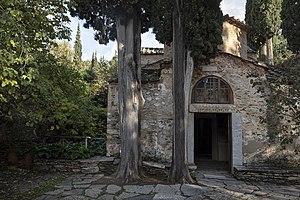
Monastère de Kaisiriani, entrée de l'église.
Le Monastère de Kaisariani est un monastère orthodoxe de rite byzantin bâti sur le flanc nord du Mont Hymette, près d'Athènes en Grèce.